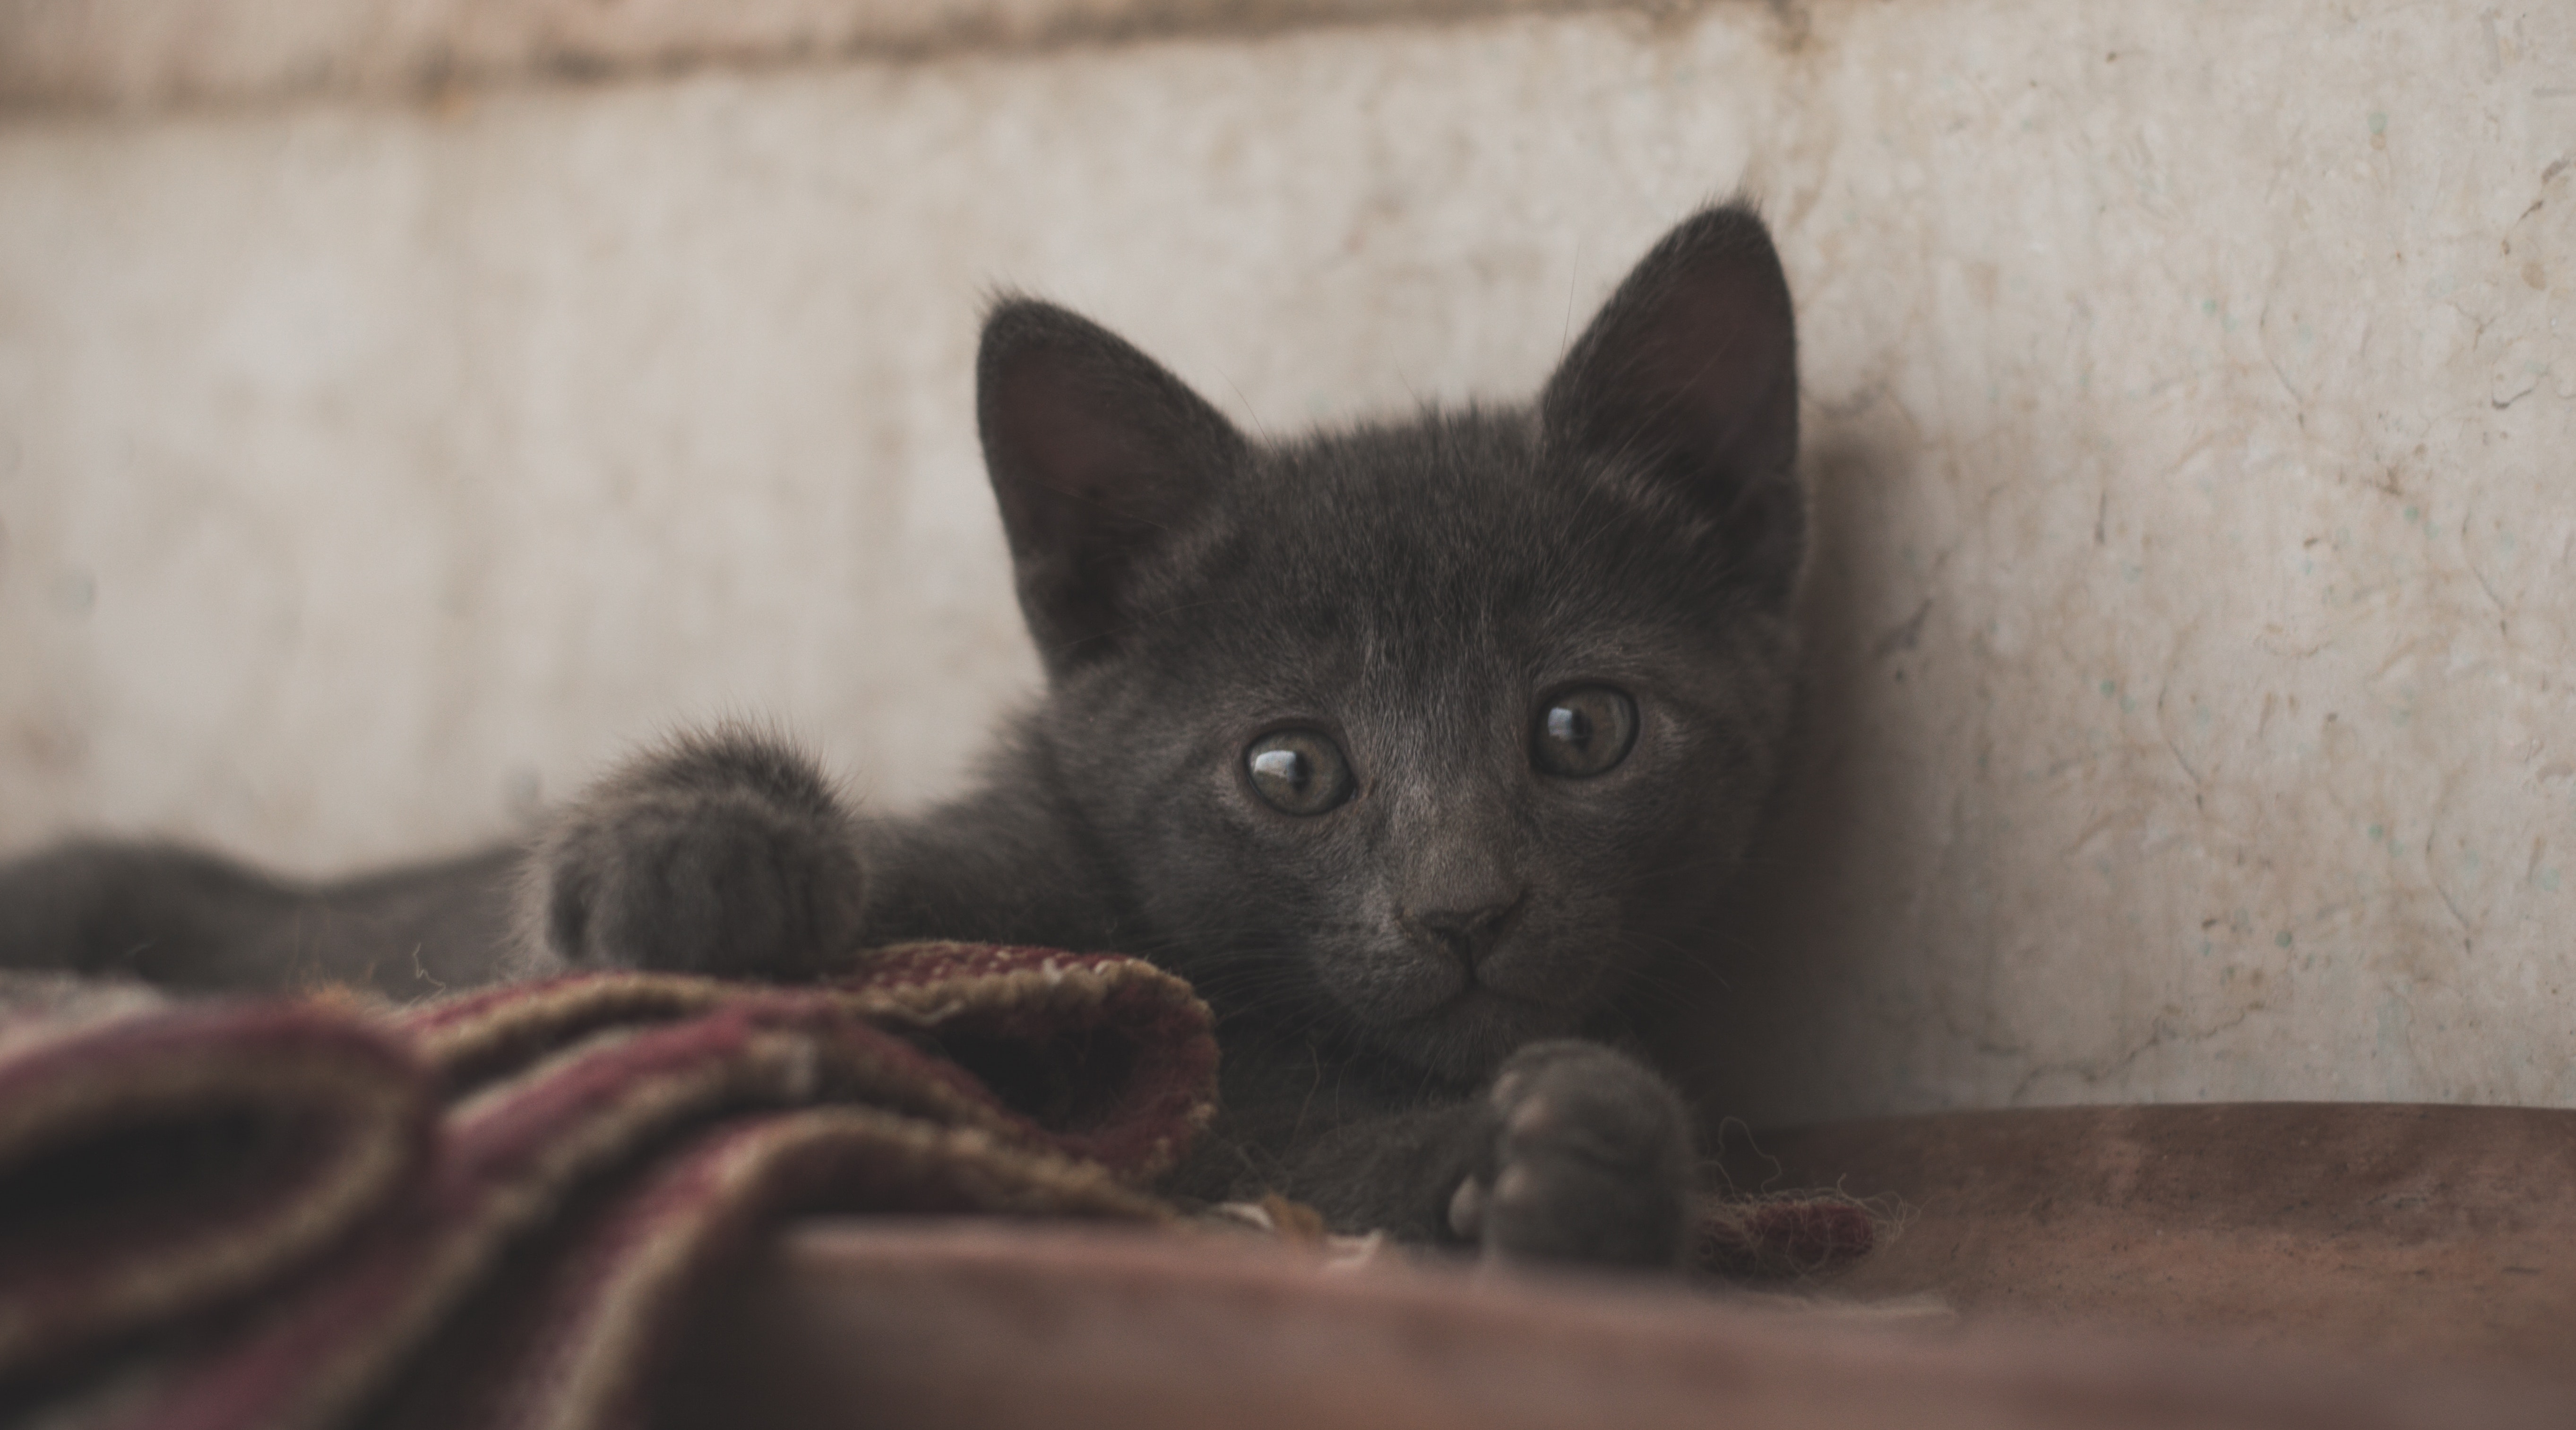
cat, mammal, vertebrate, small to medium sized cats, felidae, whiskers, russian blue, korat, carnivore, chartreux, domestic short haired cat, snout, kitten, black cat, burmese, nebelung, asian, british shorthair, german rex, polydactyl cat, Ojos azules